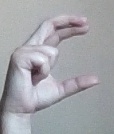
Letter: thal